Kevin White (politician)

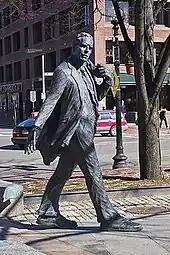
A statue outside Boston's Faneuil Hall honors four-term Boston mayor Kevin White.

White worked for the revitalization of Boston's downtown districts, opening the waterfront to public access, and presiding over a downtown financial district building boom. His administration was instrumental in the renovation and renewal of Quincy Market which reopened in 1976, transforming an eyesore and run-down series of warehouses and open stalls into a "festival marketplace" that was subsequently copied by other cities.